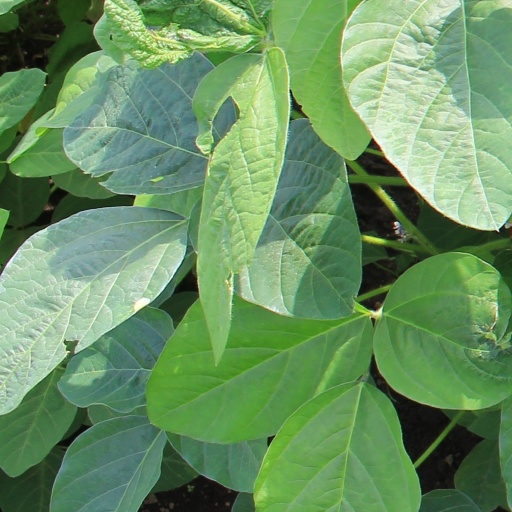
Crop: soybean